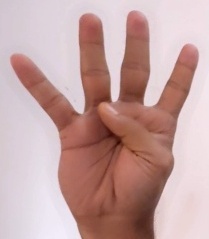
ASL sign: 4